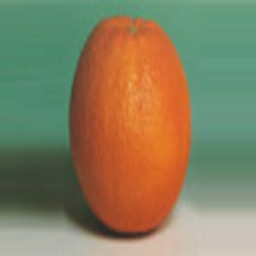
Label: peels